List of wards in Potiskum

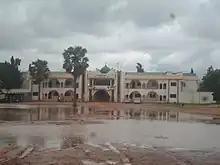
Potiskum Emir Palace

Potiskum is the largest city among all the 17 local government Areas of Yobe state in terms of human population and businesses transactions. It's located on latitude 11˚43'N and longitude 11˚04'E.